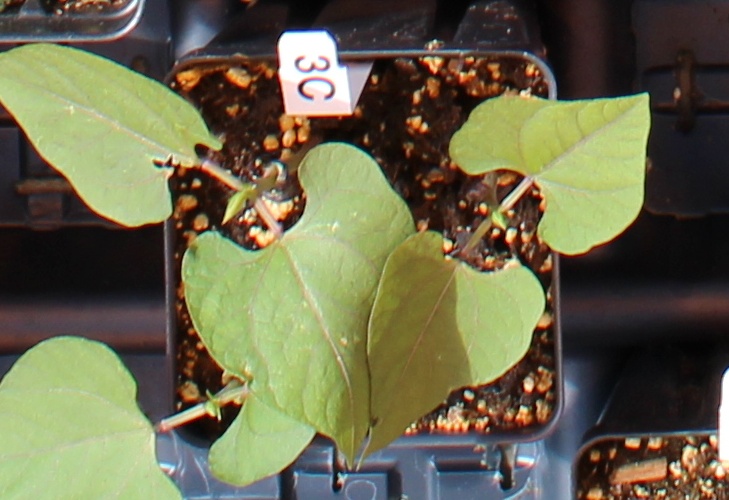
Label: Blackbean